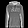
Label: Pullover